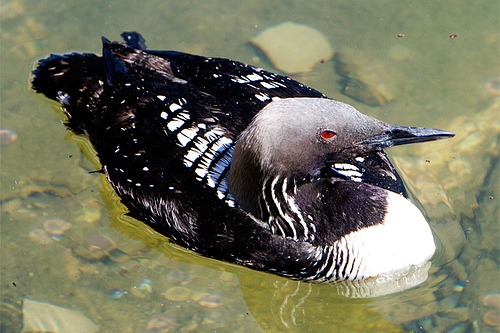
the bird floating in the water has a bright red eyering, black and white wingbars hang tight behind the head.
the bird has a grey head, with white chest and the rest of it's coverts and retrices mostly in black color.
this bird is white, black, and grey in color with a long pointy beak and grey eye ring.
large water bird with gray head, red eye, large black bill and black and white wings.
this white bellied water bird has a gray head and black feathers with white wingbars and a red eye.
this bird has many colors black,white,gray,two colors of blue,with red eyes
this bird has wings that are black and has red eyes
this bird has a huge black body, white details on its rump, a white belly, and gray crown.
this swimming bird has a red beady eye, long pointy black bill, and a white breast on a black body.
a very distinct water fowl, this bird has sharp, red eyes and mostly black back feathers with hints of white and a very unique blue spot.
Species: Pacific Loon